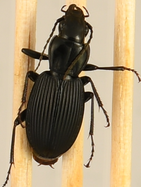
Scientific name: Pterostichus lachrymosus
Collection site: Mountain Lake Biological Station NEON (MLBS), plot MLBS_008